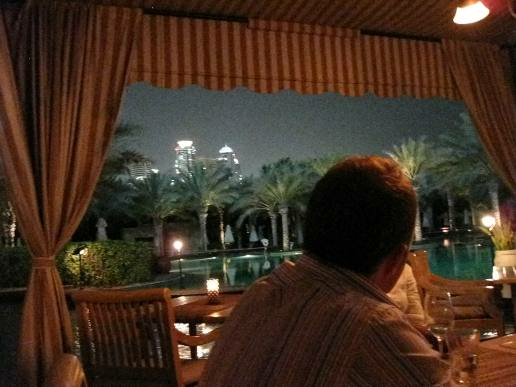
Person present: Yes